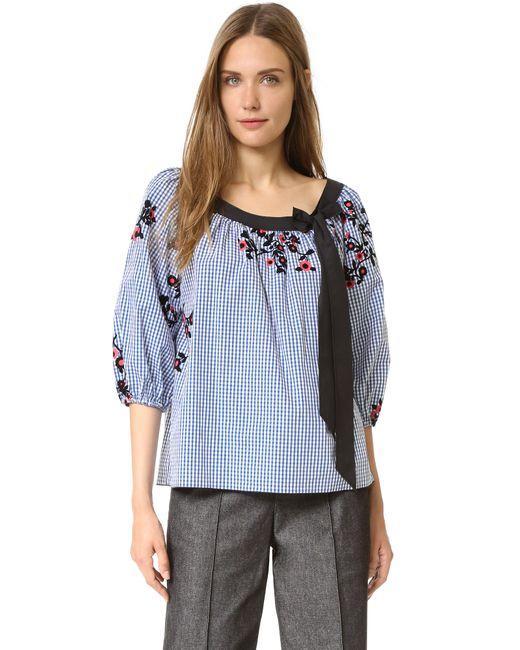
Damen blau karierte Kurzarmbluse